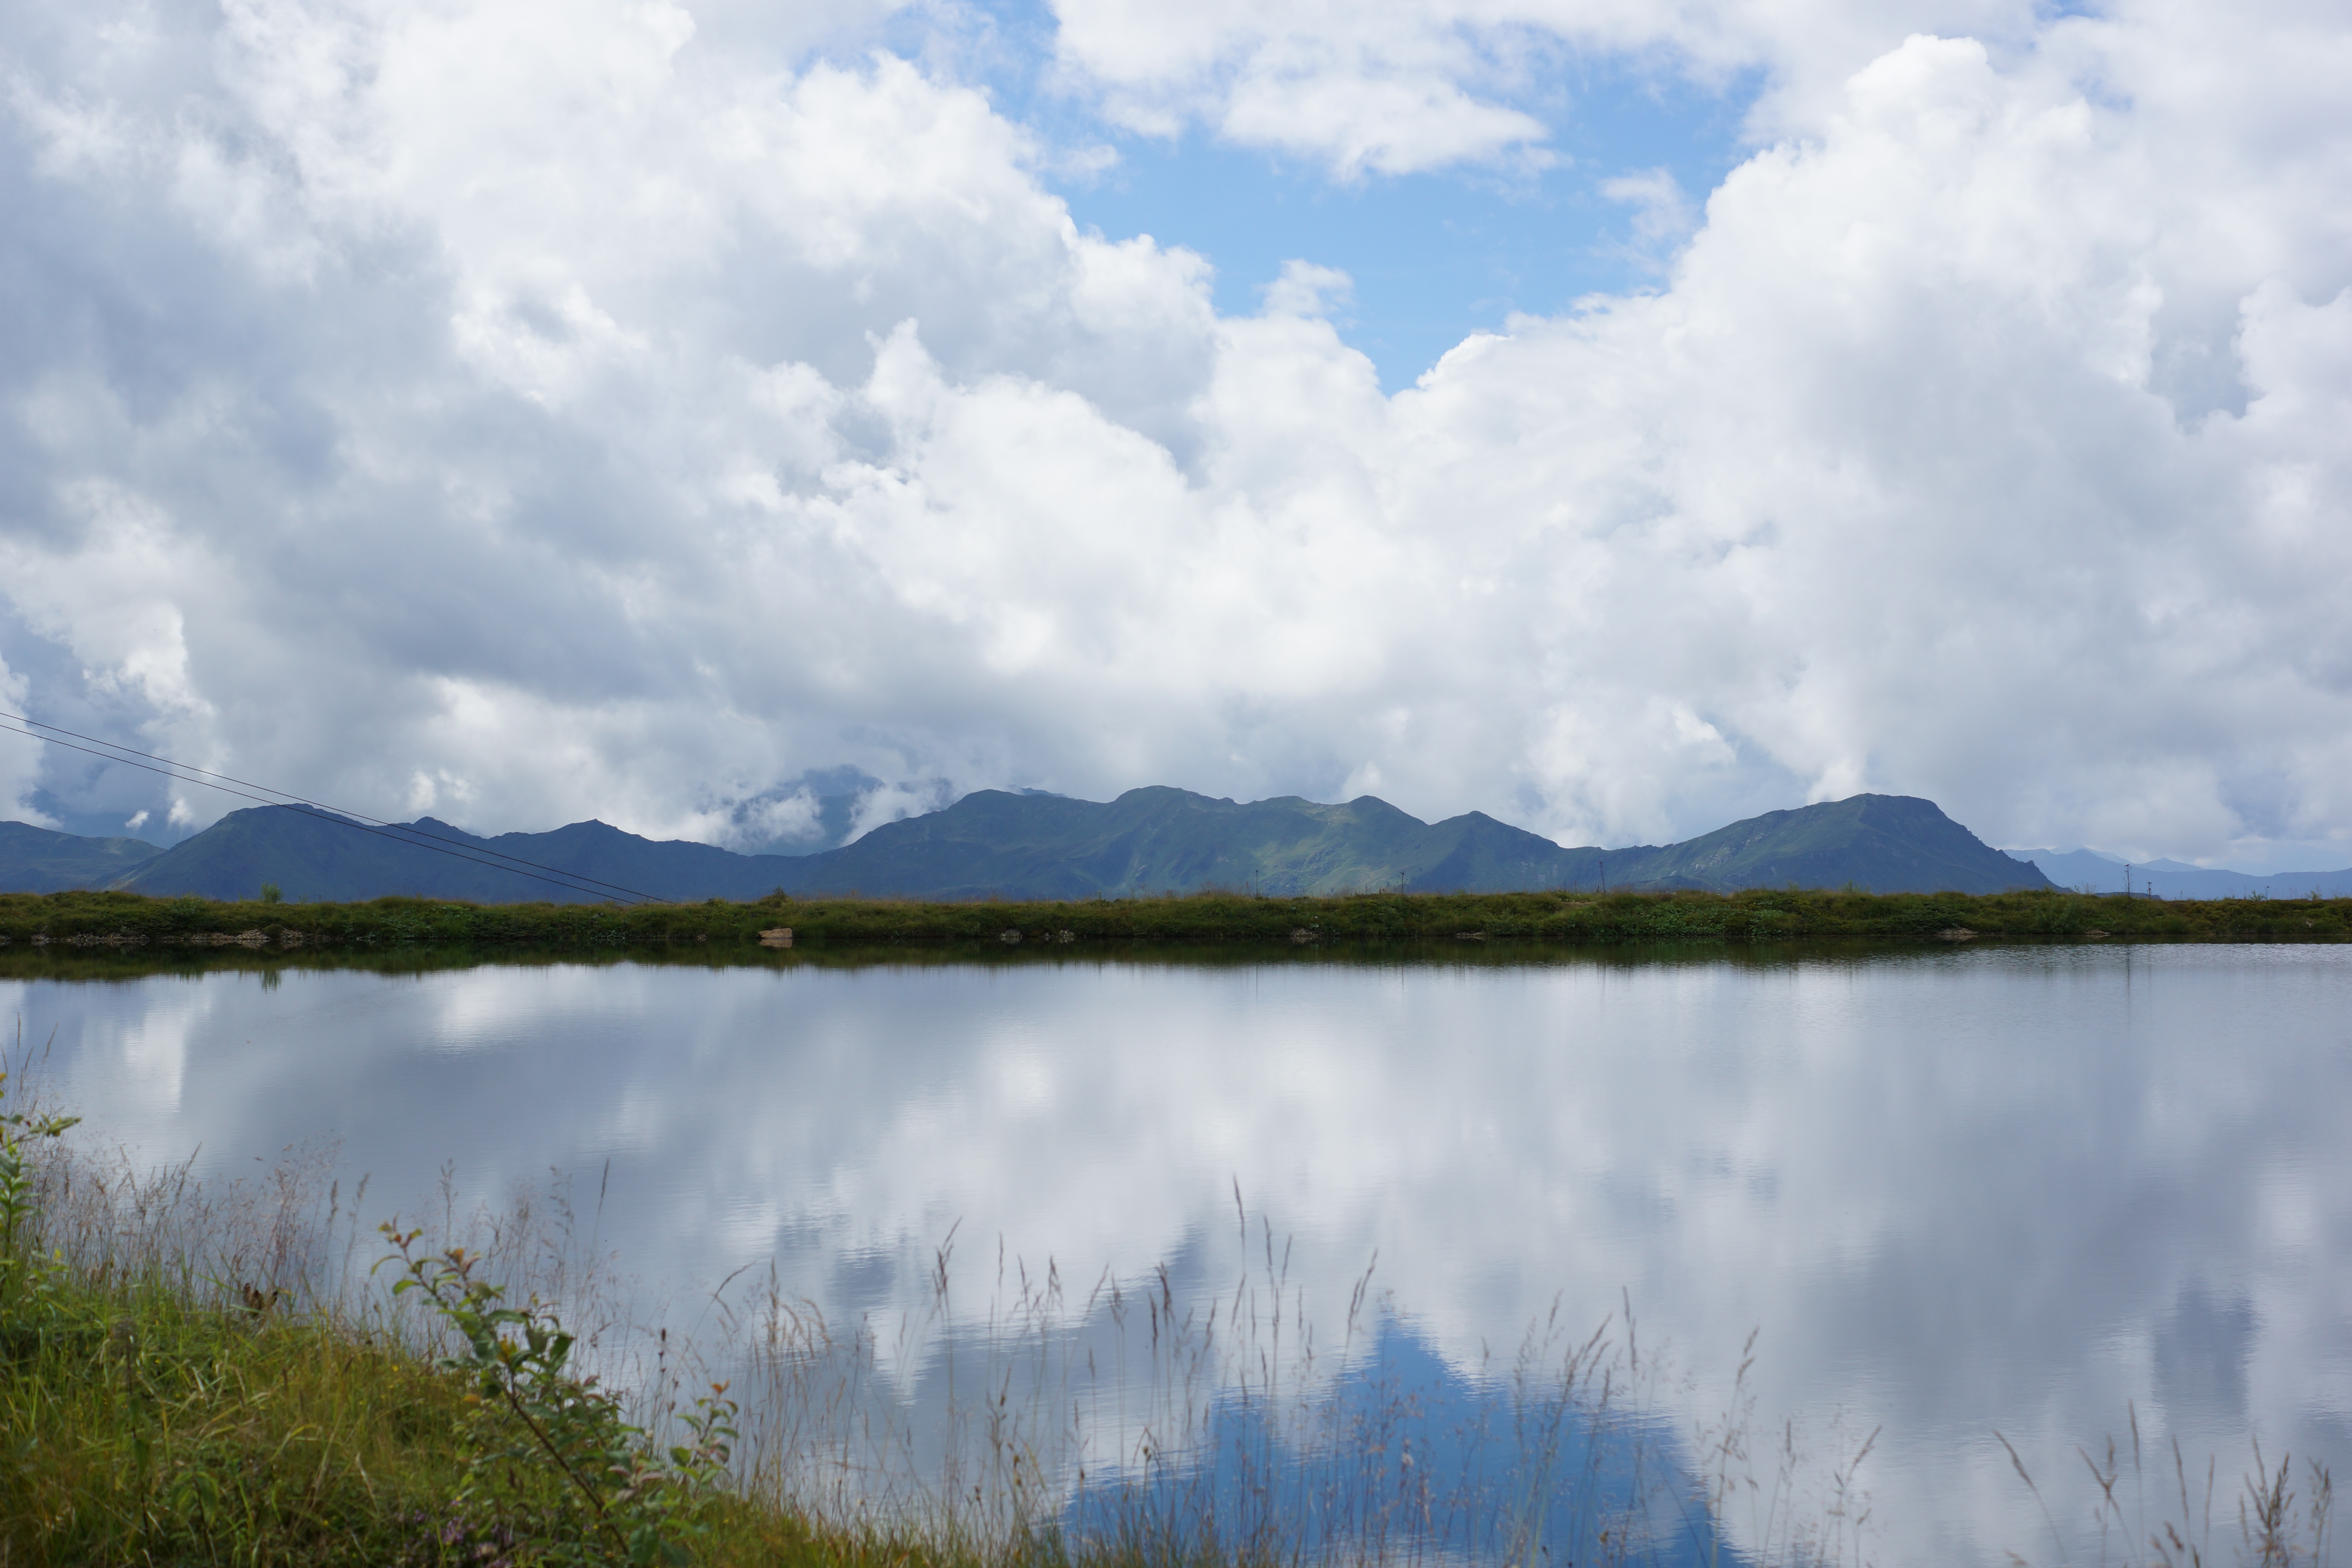
landscape, tree, water, nature, horizon, wilderness, mountain, cloud, sky, meadow, lake, mountain range, reflection, reservoir, body of water, wetland, loch, meteorological phenomenon, atmospheric phenomenon, mountainous landforms